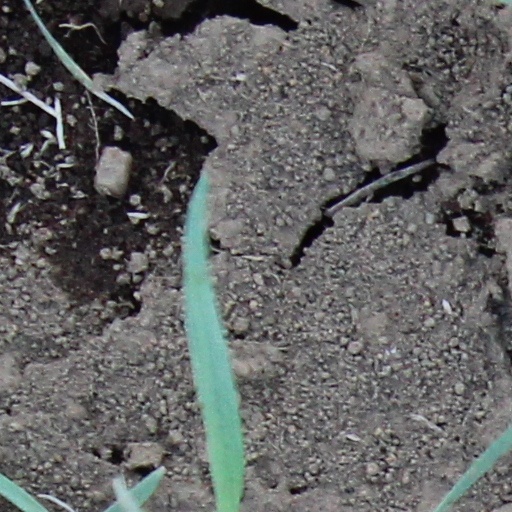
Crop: wheat